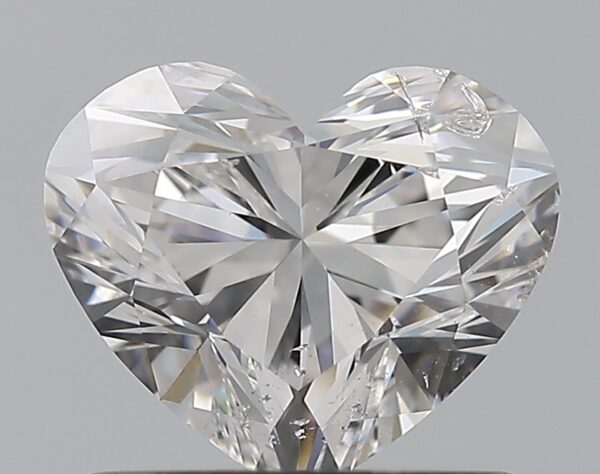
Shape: heart
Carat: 1
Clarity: SI2
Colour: E
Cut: EX
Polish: EX
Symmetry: EX
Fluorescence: N
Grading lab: GIA
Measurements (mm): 5.91 x 7.03 x 4.24